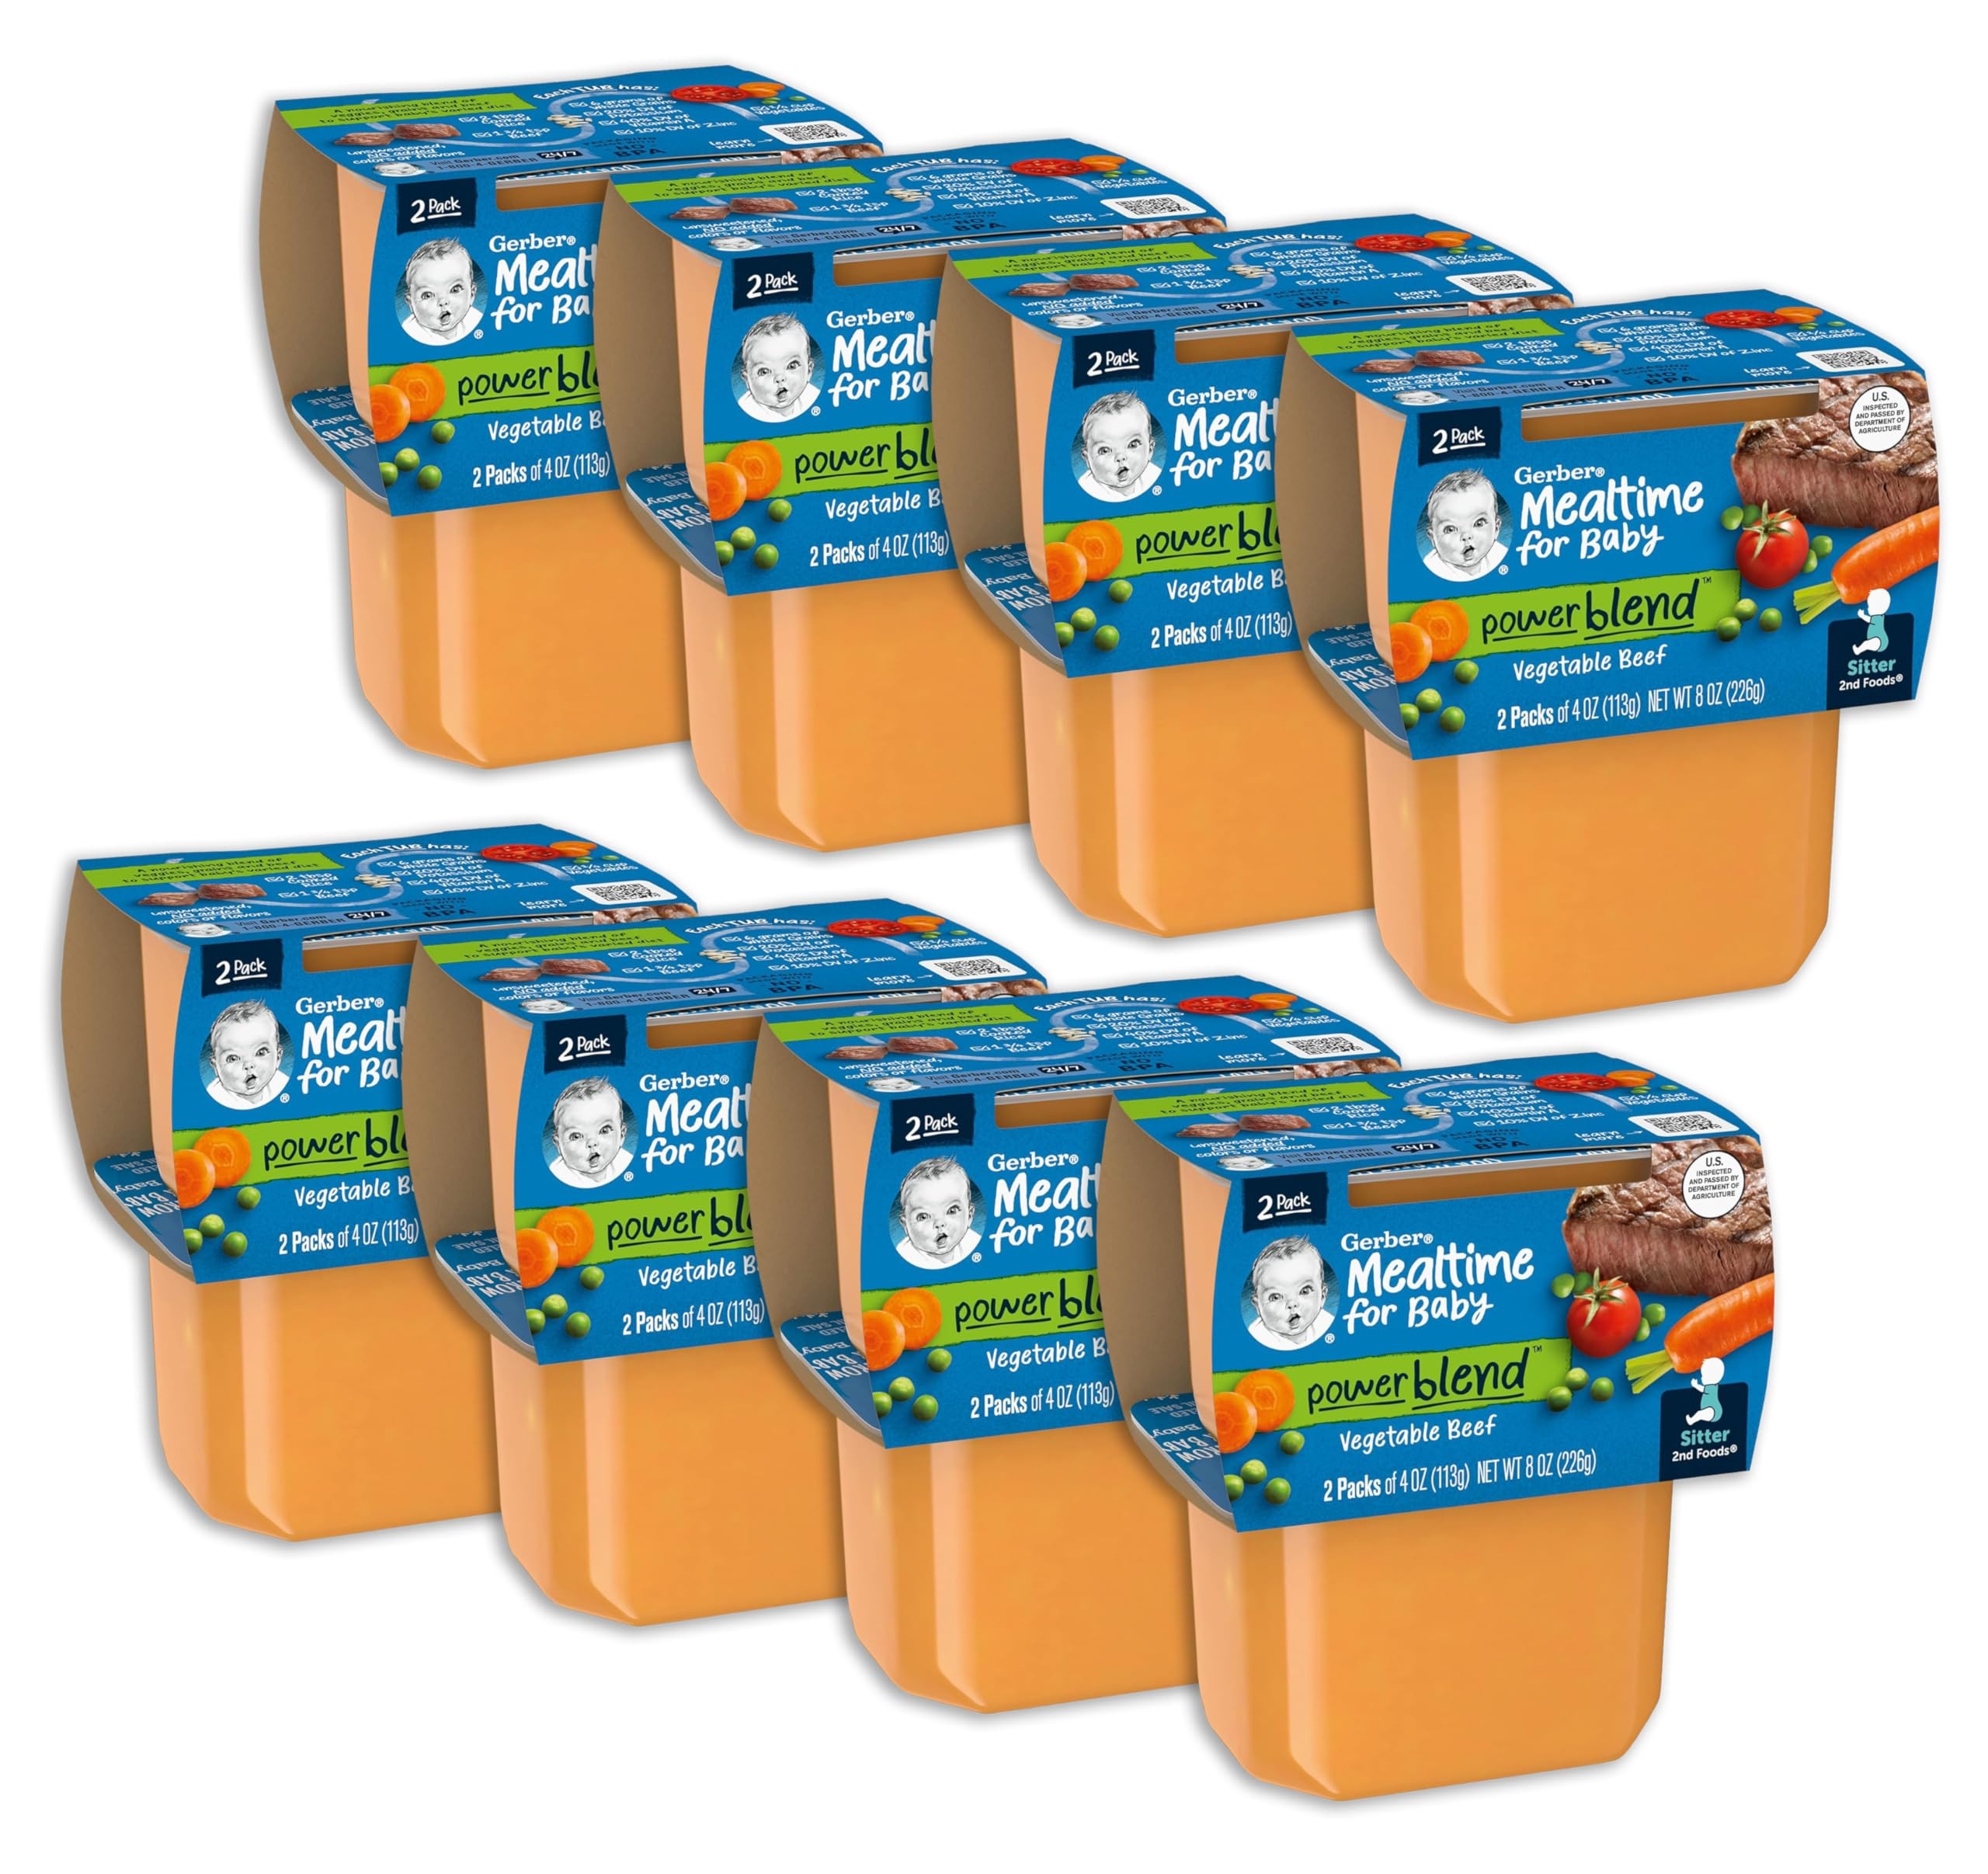
Item Name: Gerber 2nd Foods, Vegetable and Beef Pureed Baby Food (Pack of 8)
Bullet Point 1: GERBER MEALTIME FOR BABY: A nourishing blend of veggies, grains and beef to support baby’s varied diet.
Bullet Point 2: NEW TASTES: Continue your baby’s love of fruits & veggies! Gerber 2nd Foods will expose them to a variety of tastes & ingredient combinations to help them accept new flavors.
Bullet Point 3: REAL FRUIT & VEGGIE: 2nd Foods are made with real fruits & veggies that meet our high standards. Contains 2g of protein per tub & no artificial flavors or colors.
Bullet Point 4: PUREED GOODNESS: These Gerber Mealtime Baby Food Tubs are made with 2 tbsp of cooked rice, 1 ⅓ tsp of beef and ¼ cup of vegetables.
Bullet Point 5: WHOLESOME INGREDIENTS: Each tub has 6 grams of whole grains, 20% daily value of Potassium, 40% daily value of Vitamin A & 10% daily value of Zinc.
Product Description: Gerber Mealtime for Baby 2nd Foods Power Blend Baby Food Tubs, Vegetable Beef, 2 Packs of 4-Ounce Tubs: A nourishing blend of veggies, grains and beef to support baby’s varied diet. Our Gerber 2nd Foods Dinner baby foods help expose babies to a variety of tastes and ingredient combinations which is important to help them accept new flavors. This 2nd Foods Vegetable Beef Dinner recipe is made with the goodness of 1/4 cup veggies, 1 3/4 tsp beef, and 2 Tbsp cooked rice in each tub. To keep your little one interested in new tastes and textures, Gerber 2nd Foods exposes them to a variety of yummy ingredient combinations that help them get used to a world of new flavors. These foods are a great way to practice spoon-feeding, which will help coordinate their lips and tongue, a big job for a new eater! All of the fruits & veggies in our 2nd Foods are grown using our Clean Field Farming practices, that way you know it’s not only yummy but wholesome and safe for their tiny tummy! Made for Milestones: Your little one is sitting up all by themselves and they’re gaining more control of their hands—you go, baby! They’re also learning how to clear food off a spoon using their upper lip, mash, and drink from a cup. 2nd Foods are a great way to grow with their changing digestive system and give their little bodies the nutrients they need.
Value: 64.0
Unit: Ounce

Price: 1.885